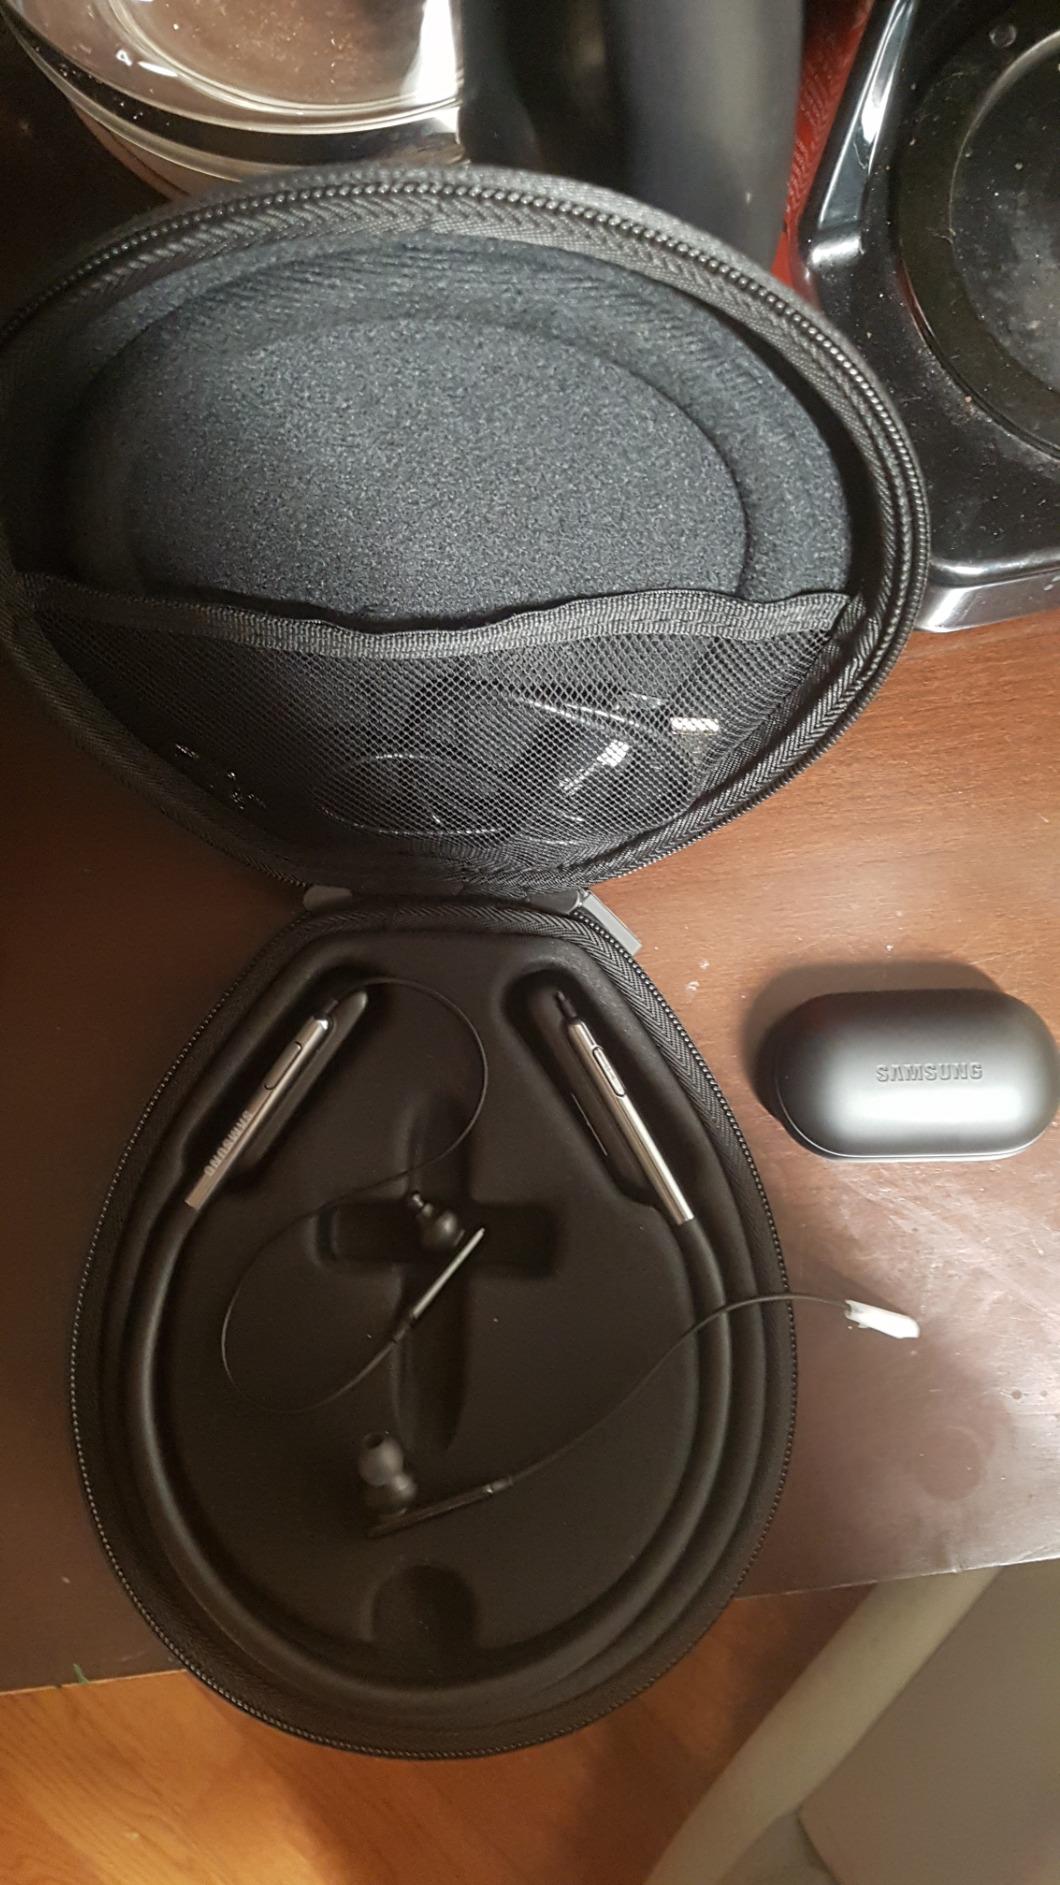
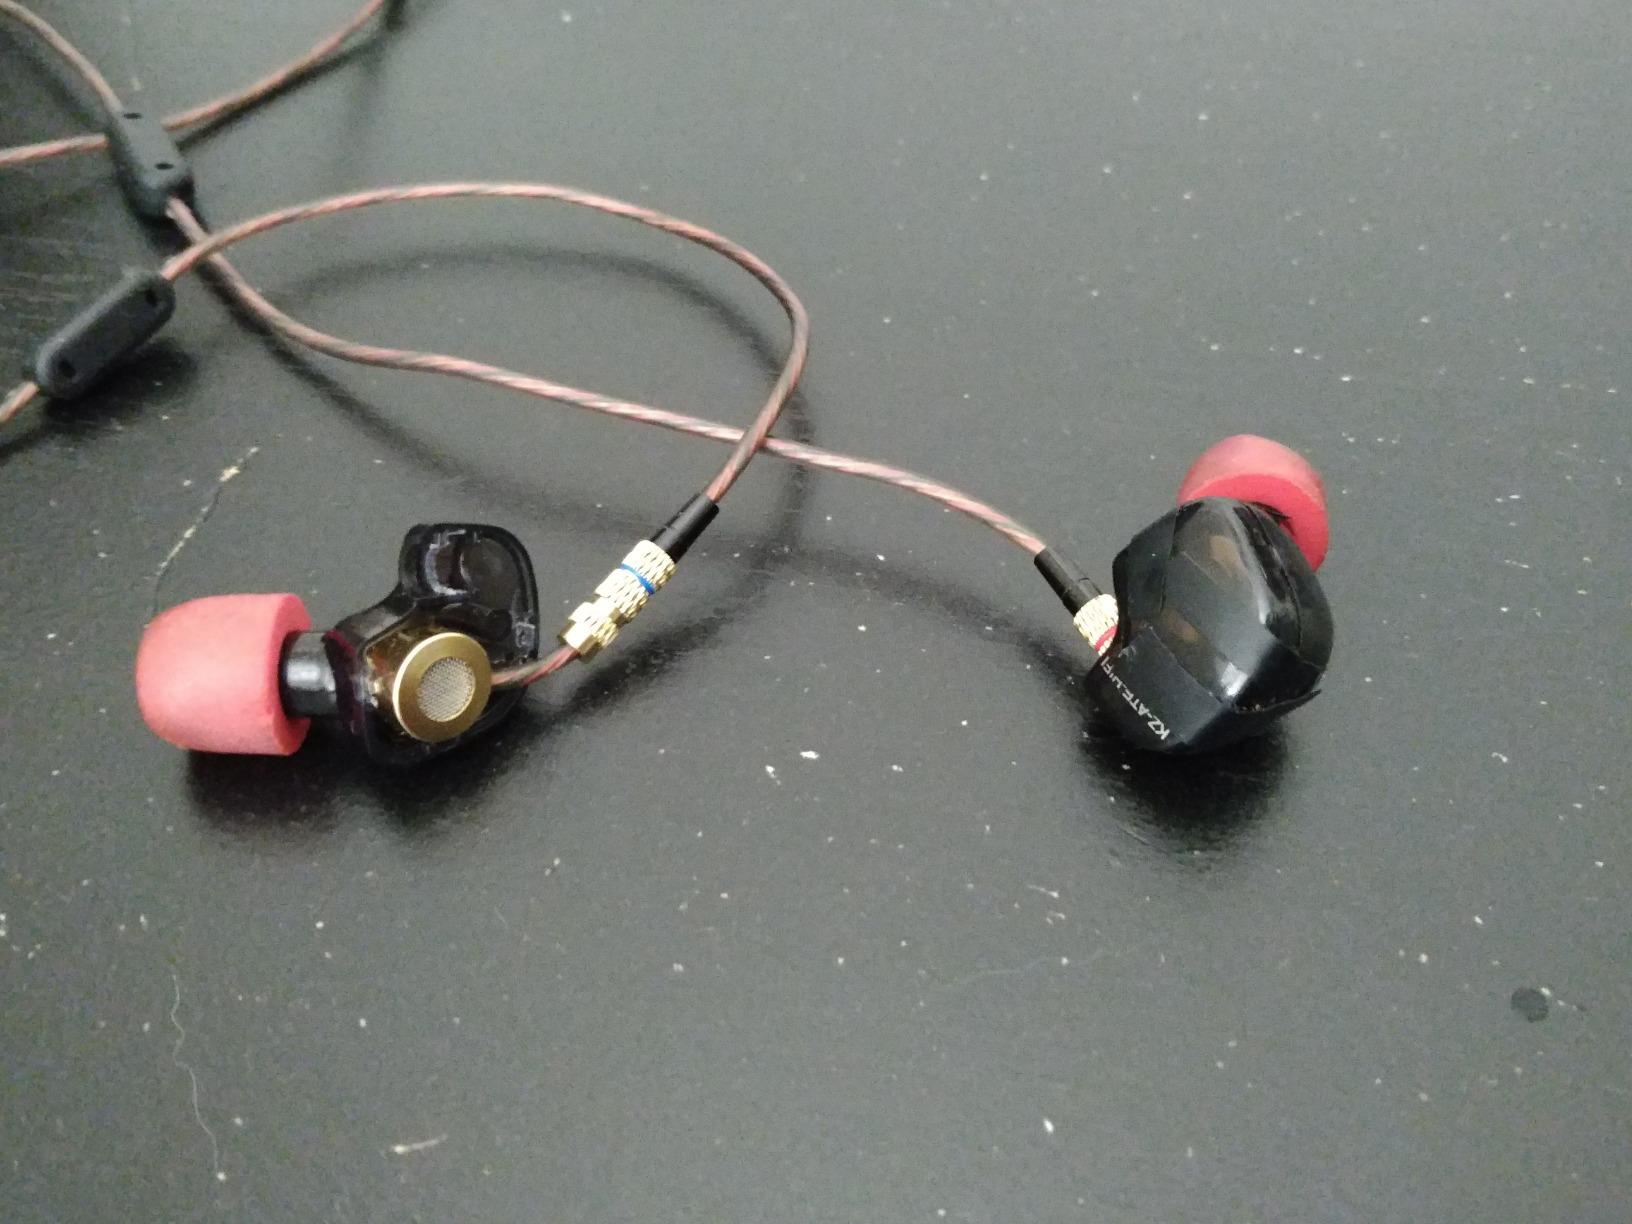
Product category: headphones
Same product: no